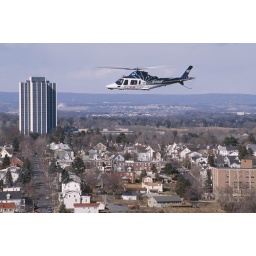
PennSTAR 3 passing in front of Martin Towers (previously Bethlehem Steel home office building) (SLHN media photo)